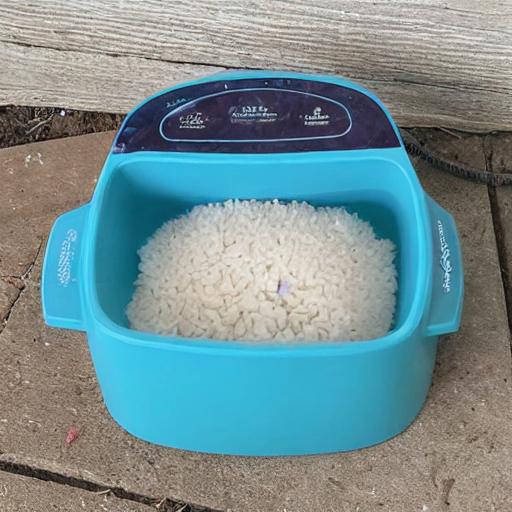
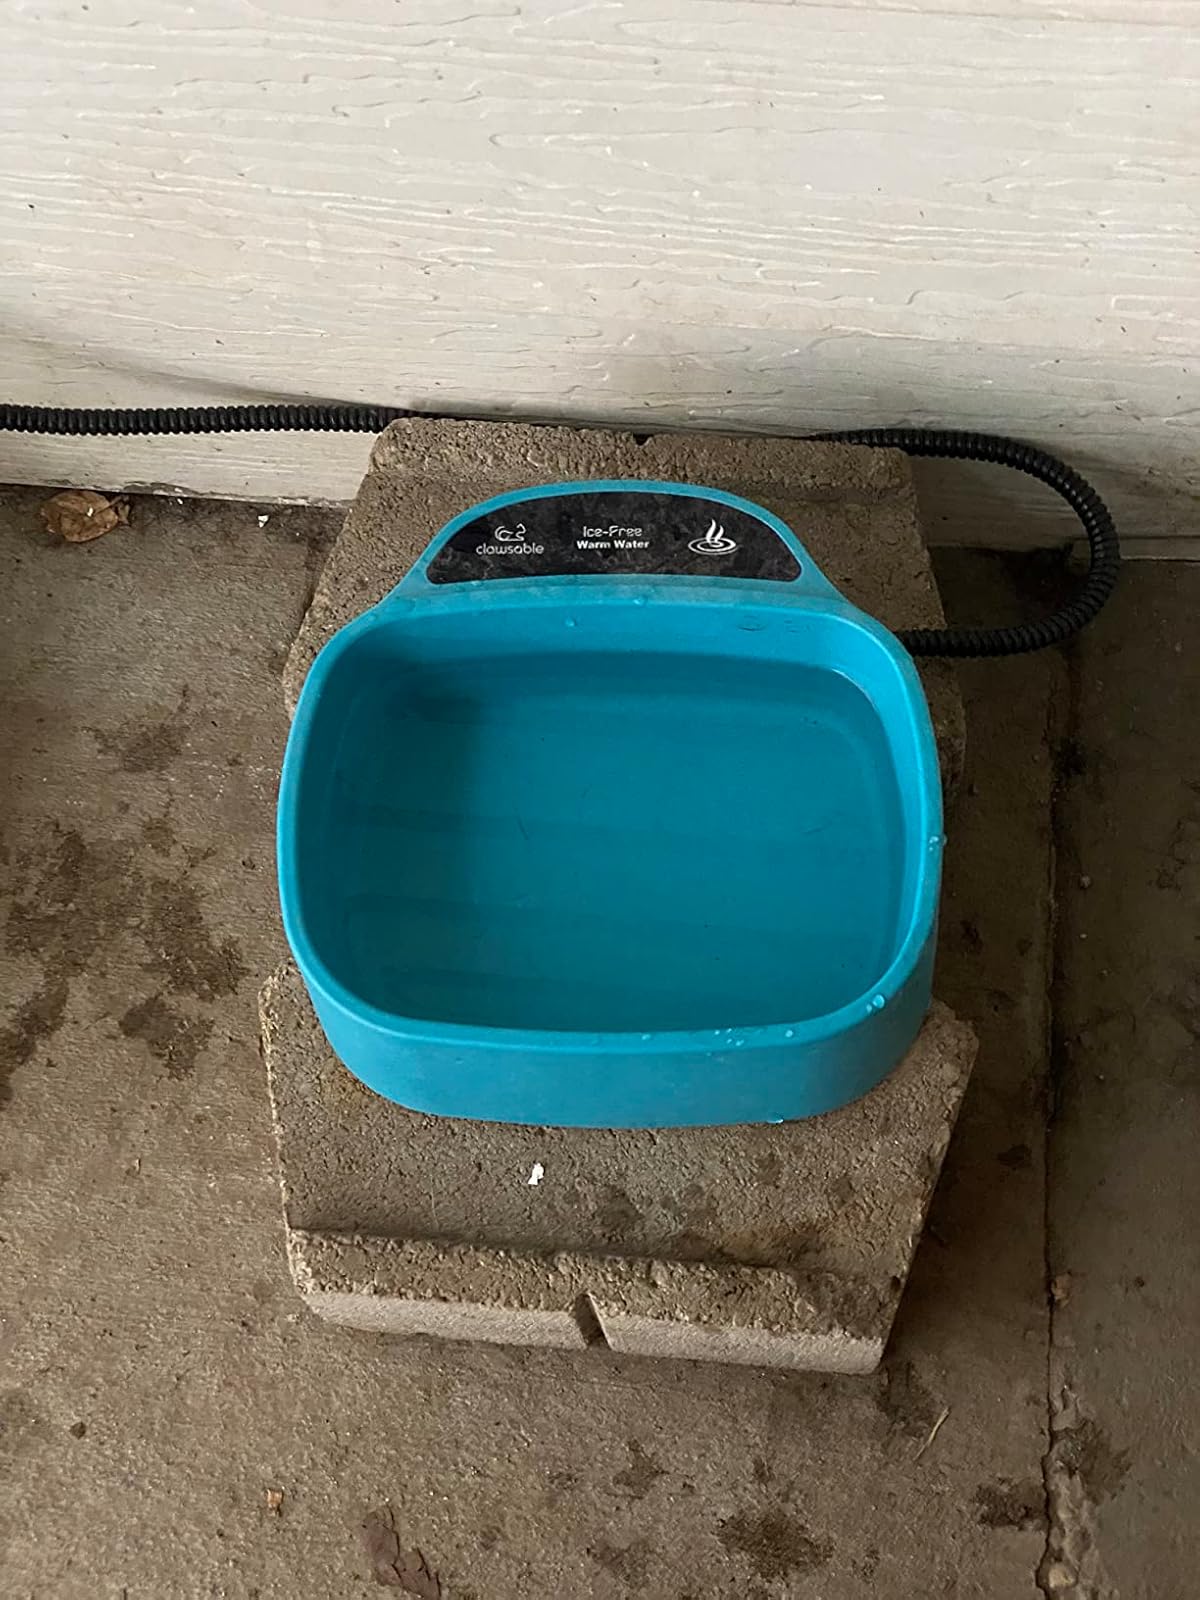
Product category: items_bowl
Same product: no